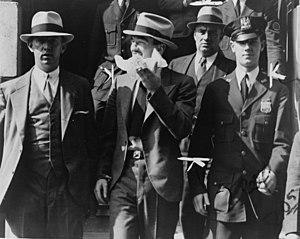
Vincent "Mad Dog" Coll, né Uinseann Ó Colla est un malfaiteur irlando-américain, tueur à gages dans les années 1920 et début années 1930 impliqué dans les activités mafieuses et initiateur d'une guerre de clans de la mafia à New York dont il sera finalement victime. Il est réputé pour avoir tué accidentellement un enfant pendant une tentative d'enlèvement d'un membre d'une bande adverse